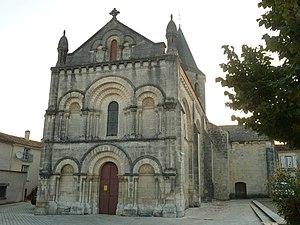
église de Champniers (16), France
L'église Sainte-Eulalie est une église catholique située à Champniers, en France.
Cet article recense les monuments historiques français classés en 1913.
Cet article recense les monuments historiques de la Charente, en France.
Champniers est une commune du Sud-Ouest de la France, située dans le département de la Charente.